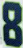
Number: 8